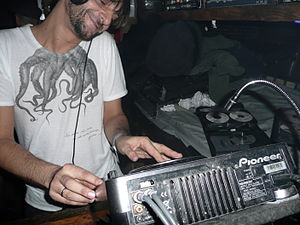
Ricardo Villalobos
Der er for få eller ingen kildehenvisninger i denne artikel, hvilket er et problem. Du kan hjælpe ved at angive troværdige kilder til de påstande, som fremføres i artiklen.